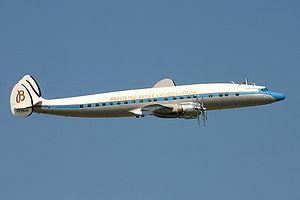
Le Lockheed Constellation est un avion de ligne à hélices avec 4 moteurs en étoile Wright R-3350 de 18 cylindres. Il est construit par Lockheed entre 1943 et 1958 dans son usine de Burbank en Californie. Un total de 856 appareils sont produits dans plusieurs versions, toutes reconnaissables à la triple dérive et au fuselage en forme de dauphin. Le Constellation est utilisé comme avion de ligne et comme avion de transport militaire par les États-Unis, en particulier lors du pont aérien de Berlin. Il est l'avion présidentiel du président américain Dwight David Eisenhower.